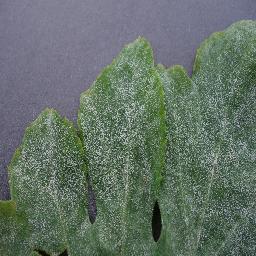
Label: Squash___Powdery_mildew